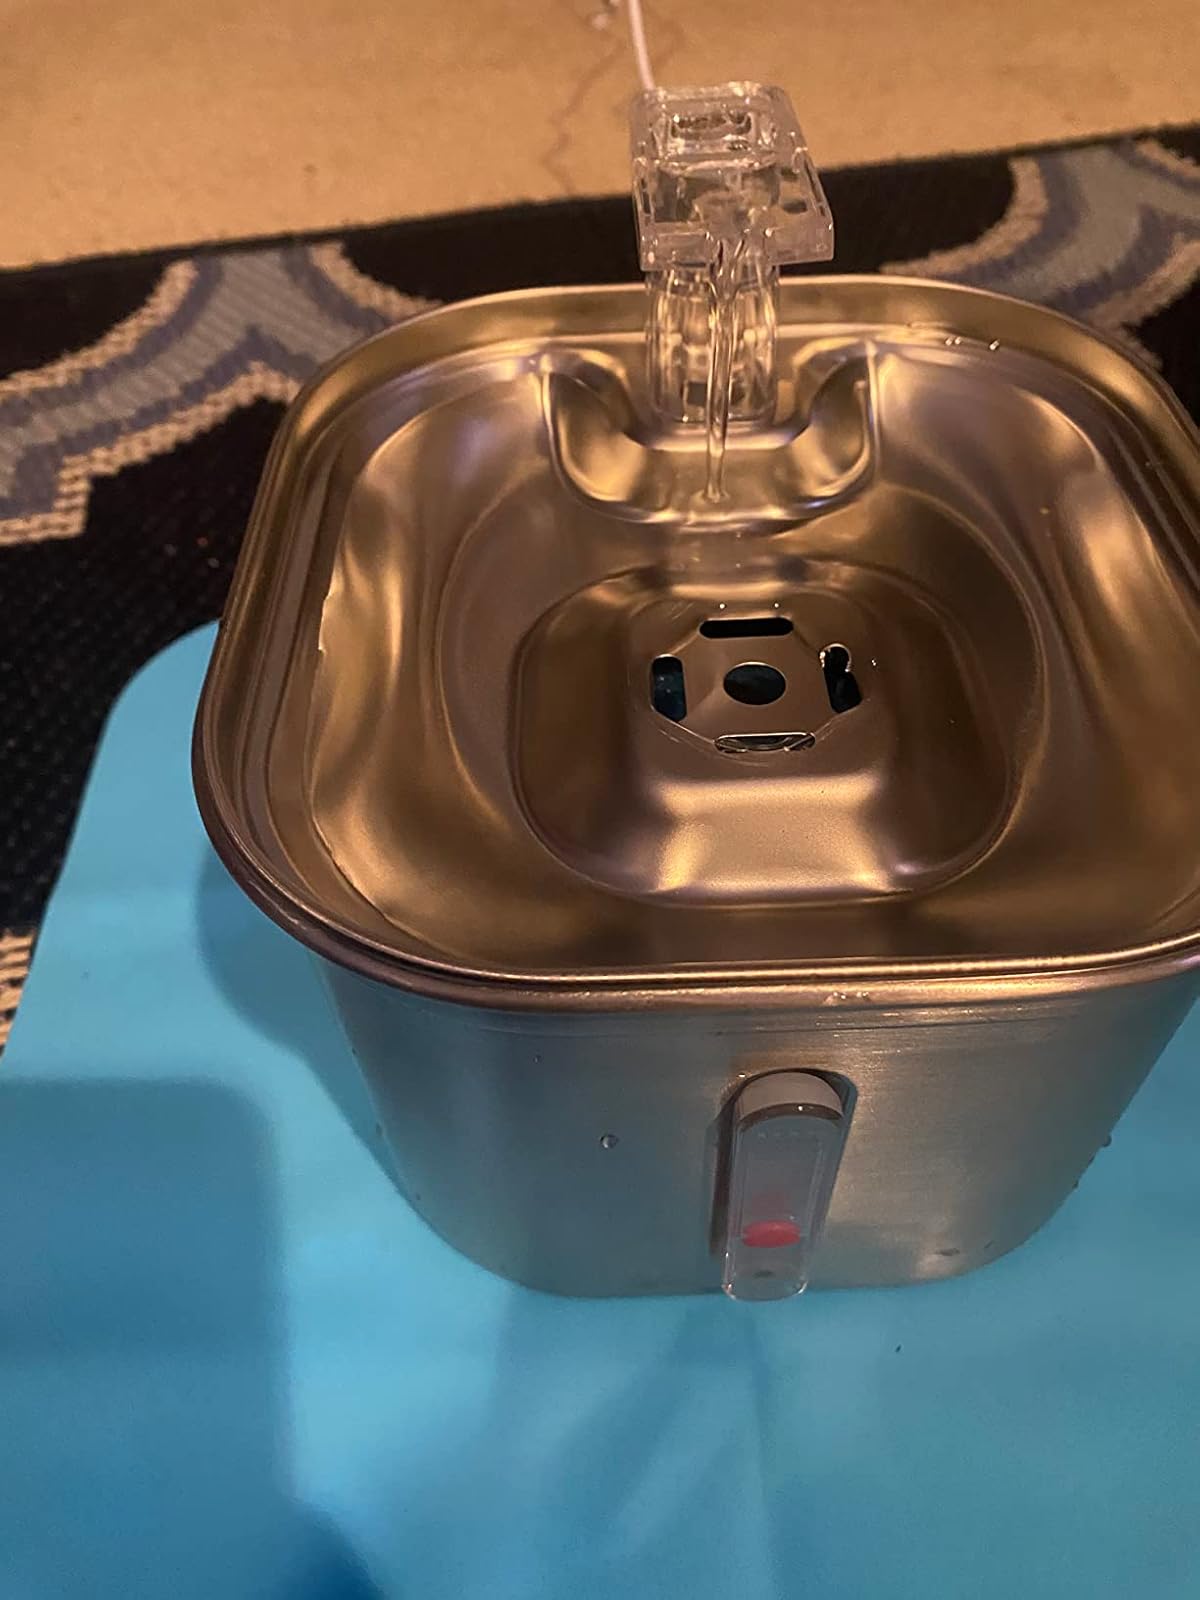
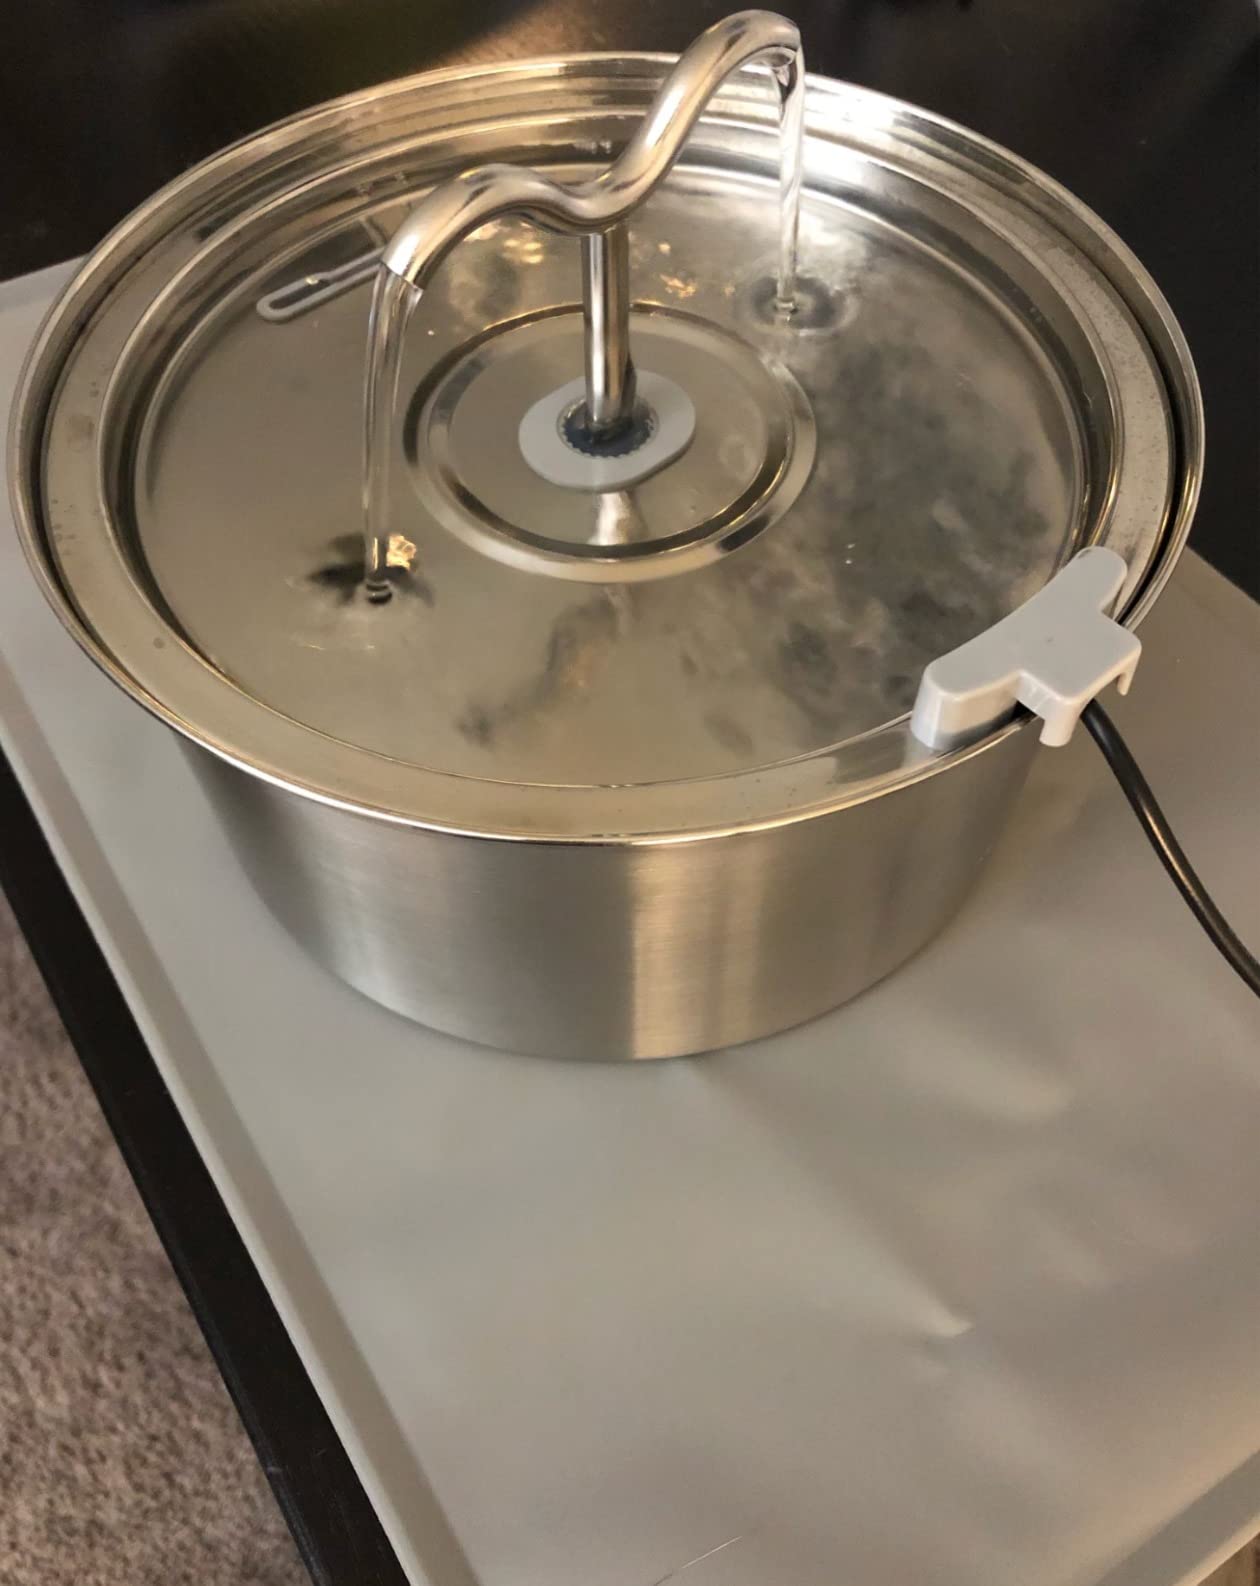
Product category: items_bowl
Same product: no